Binghamton Bearcats

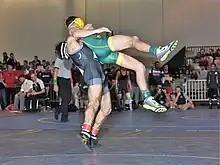
A Binghamton wrestler (left) tosses a North Dakota State wrestler during a match in 2017

Binghamton has 20 other successful Division I program sports, although the media focuses primarily on men's basketball. They include women's basketball, golf, baseball, softball, men's lacrosse, women's lacrosse, men's soccer, women's soccer, men's cross country, women's cross country, men's swimming & diving, women's swimming & diving, men's tennis, women's tennis, women's volleyball, wrestling, men's indoor track, women's indoor track, men's outdoor track and women's outdoor track. The program posted an overall 3.1 APR for all 21 sports and has been recognized for its scholar athletes. The men's tennis program posted an overall 3.69 GPA for the 2010 spring semester.